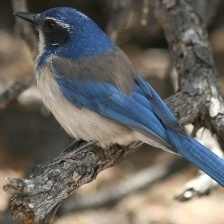
Species: CHARA DE COLLAR
Scientific name: CYANOLYCA ARMILLATA